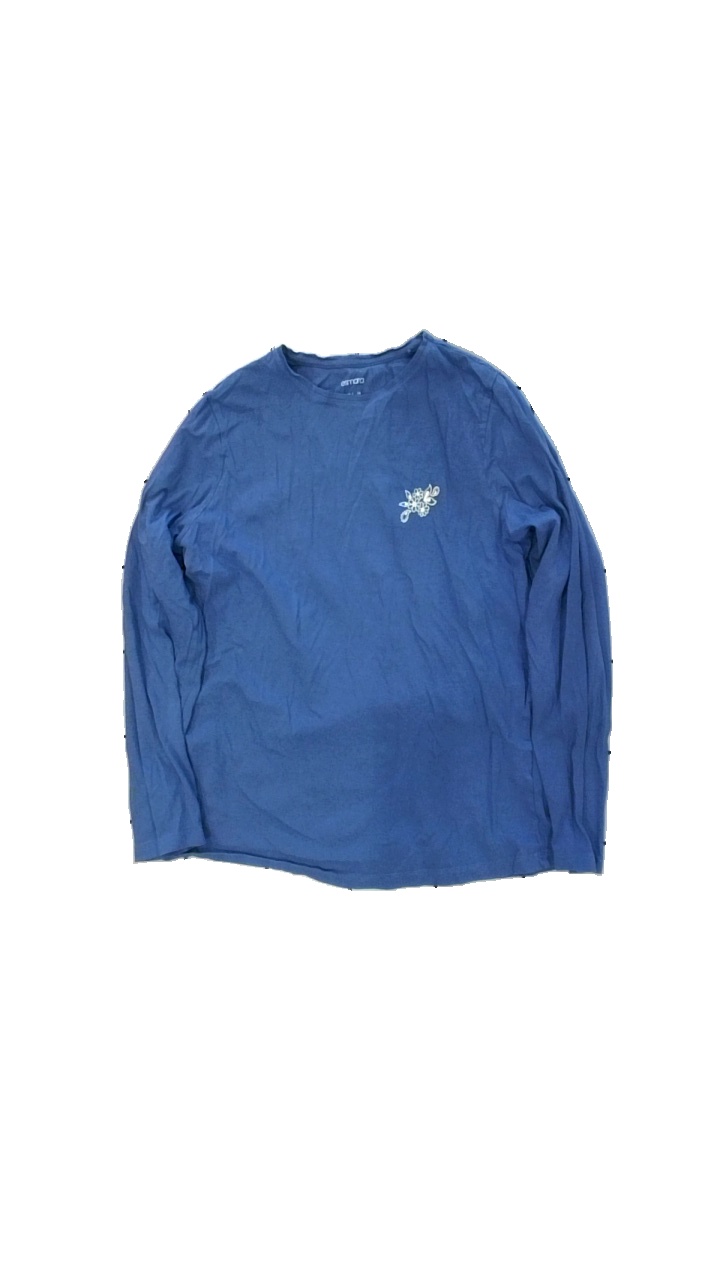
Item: Top (Ladies)
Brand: Esmara (lidl)
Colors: Blue
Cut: Regular
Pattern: Logo print
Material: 100% cotton
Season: All
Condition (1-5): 3
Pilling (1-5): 4
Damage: sned söm
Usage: Export
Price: <50